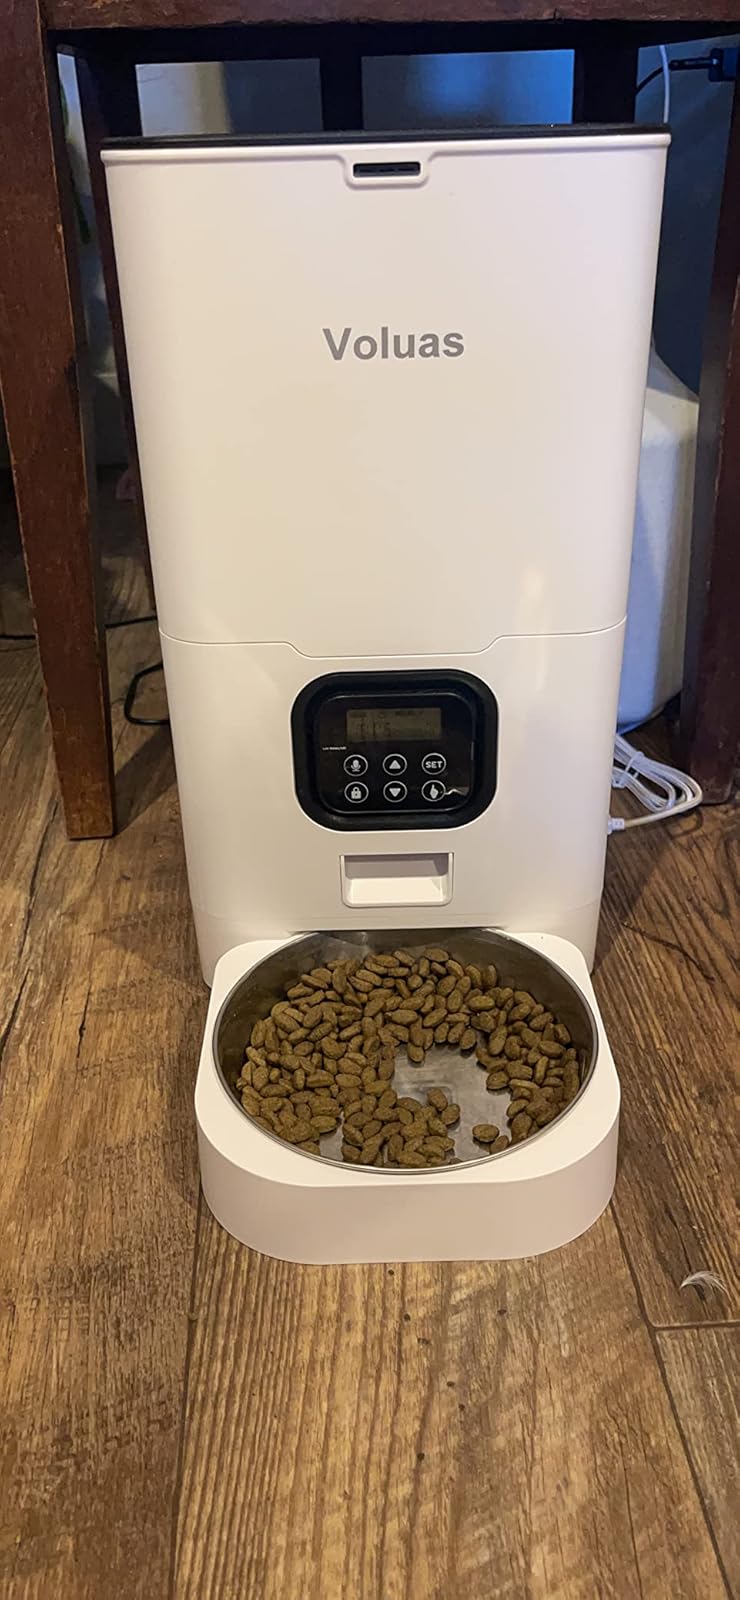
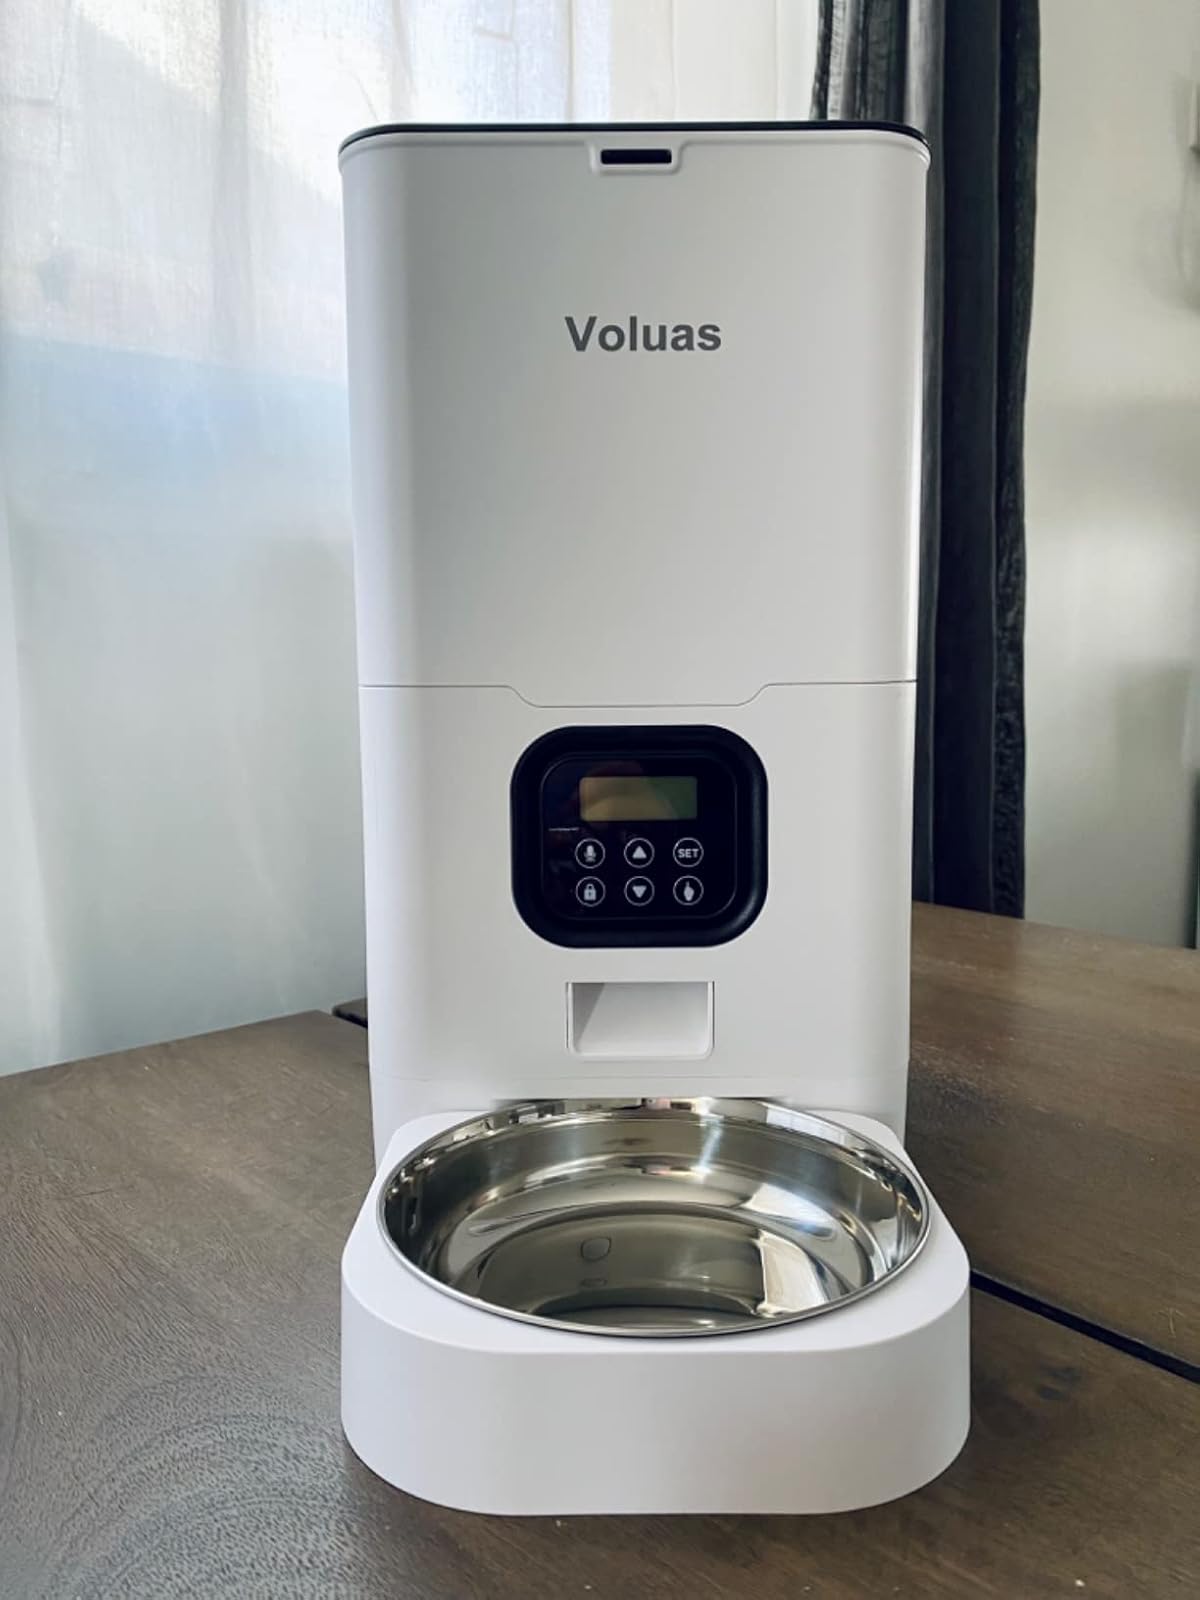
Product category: items_feeder
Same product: yes